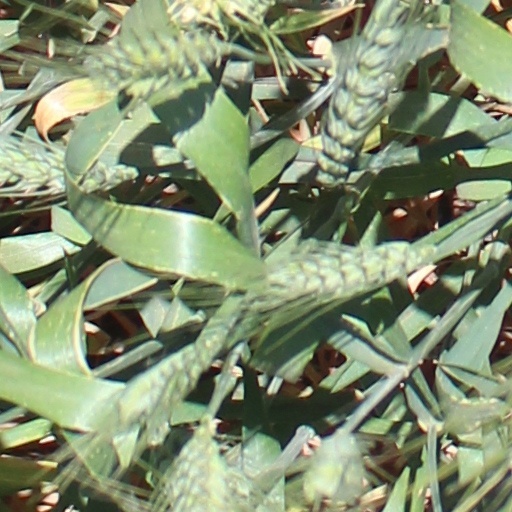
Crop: wheat